Ryan Clark (actor)

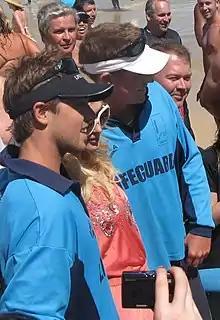
Clark (in white cap) in 2008

Ryan James Clark (born 9 April 1983) is an Australian lifeguard and former television and film actor. He became known for his portrayal of Sam Marshall in "Home and Away" over the course of a decade, before becoming a Waverley Council lifeguard on Bondi Beach and featuring in "Bondi Rescue".